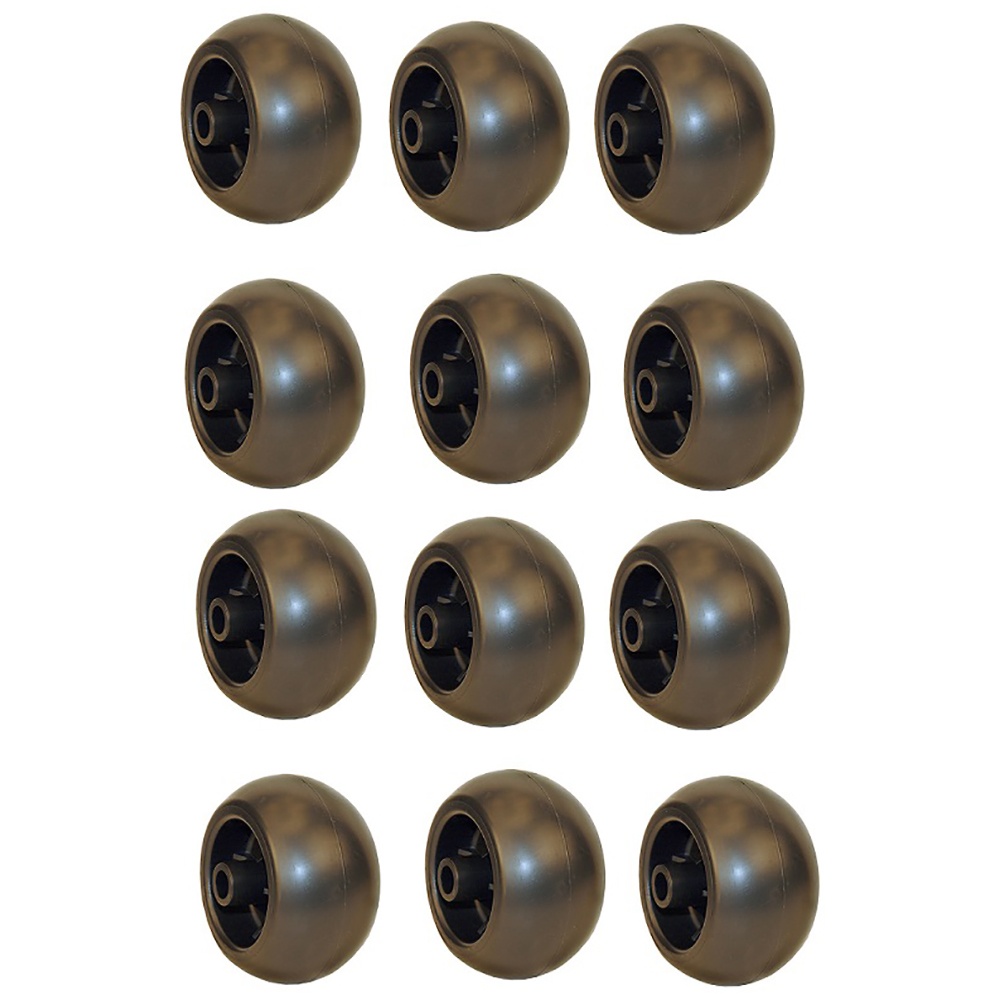
710138 Qty 12: Deck Wheel Fits Gilson Various
Brand: AIC Replacement Parts
Aftermarket Qty 12: Deck Wheel Tech Info: -Quantity: (12) - -Bearing Type: None, -Center Hole: 5/8", -Hub: 2-1/2" - Offset Hub Type, -Style: Deck Wheel, -Tread Pattern: Smooth, -Wheel Color: Black Fits Gilson: Lawn Mower Models: Various Replaces Part Number(s): 710138
Category: Home & Garden > Lawn & Garden > Outdoor Power Equipment Accessories > Lawn Mower Accessories > Lawn Mower Wheels